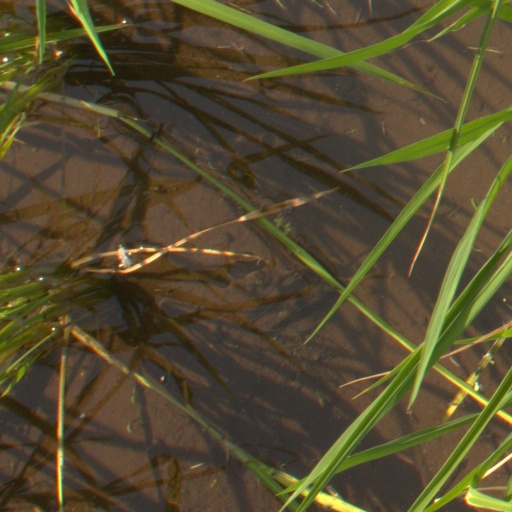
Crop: rice